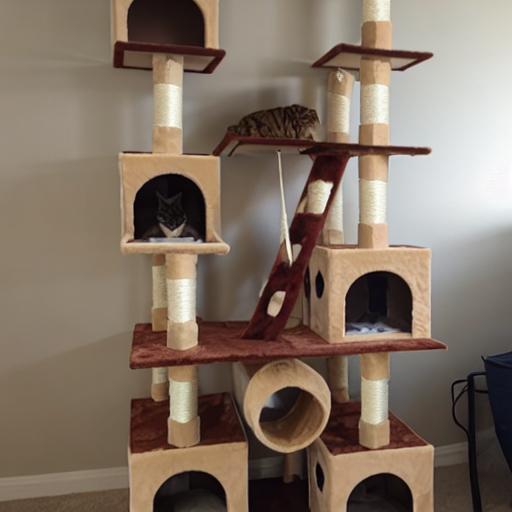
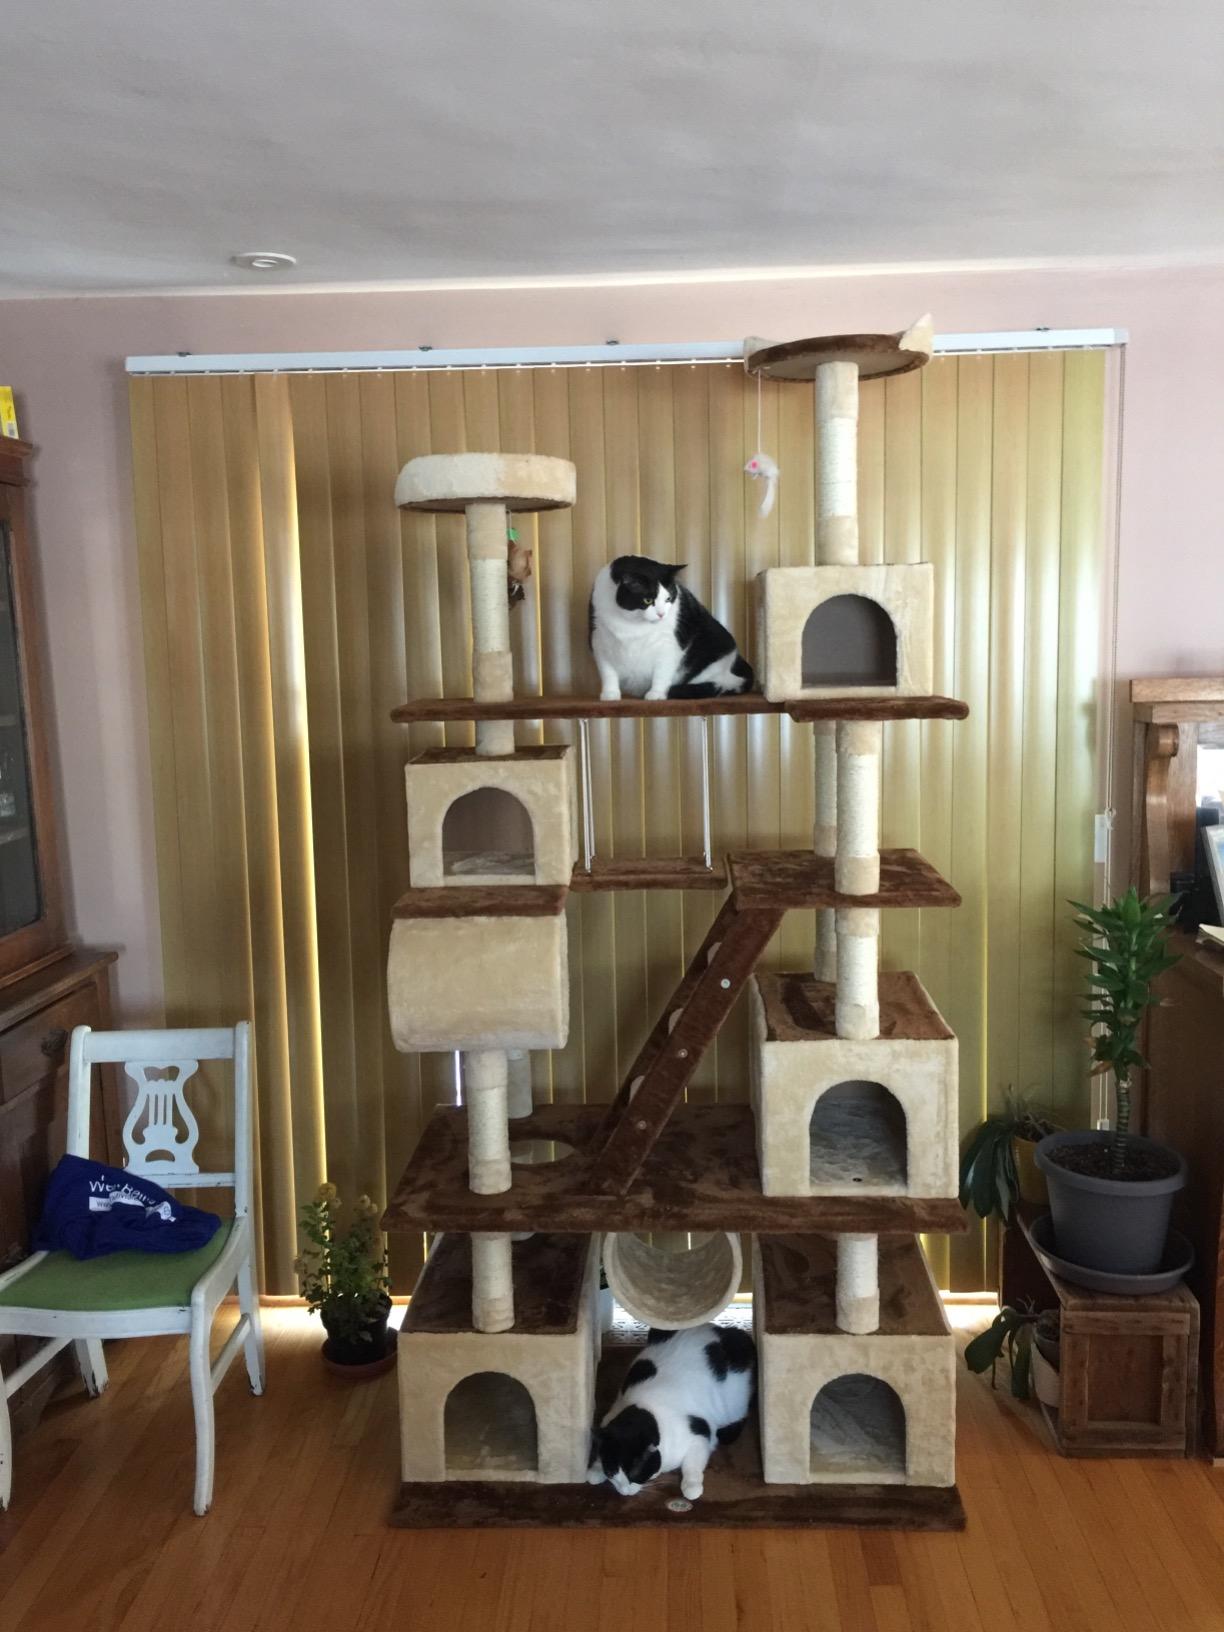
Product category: items_cat tree
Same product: no